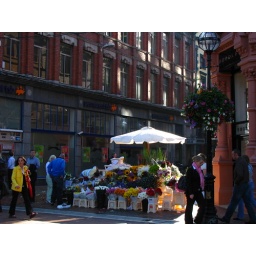
Flower market in Grafton street